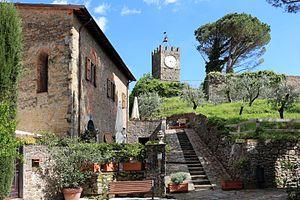
Buggiano est une commune de la province de Pistoia dans la Toscane en Italie.